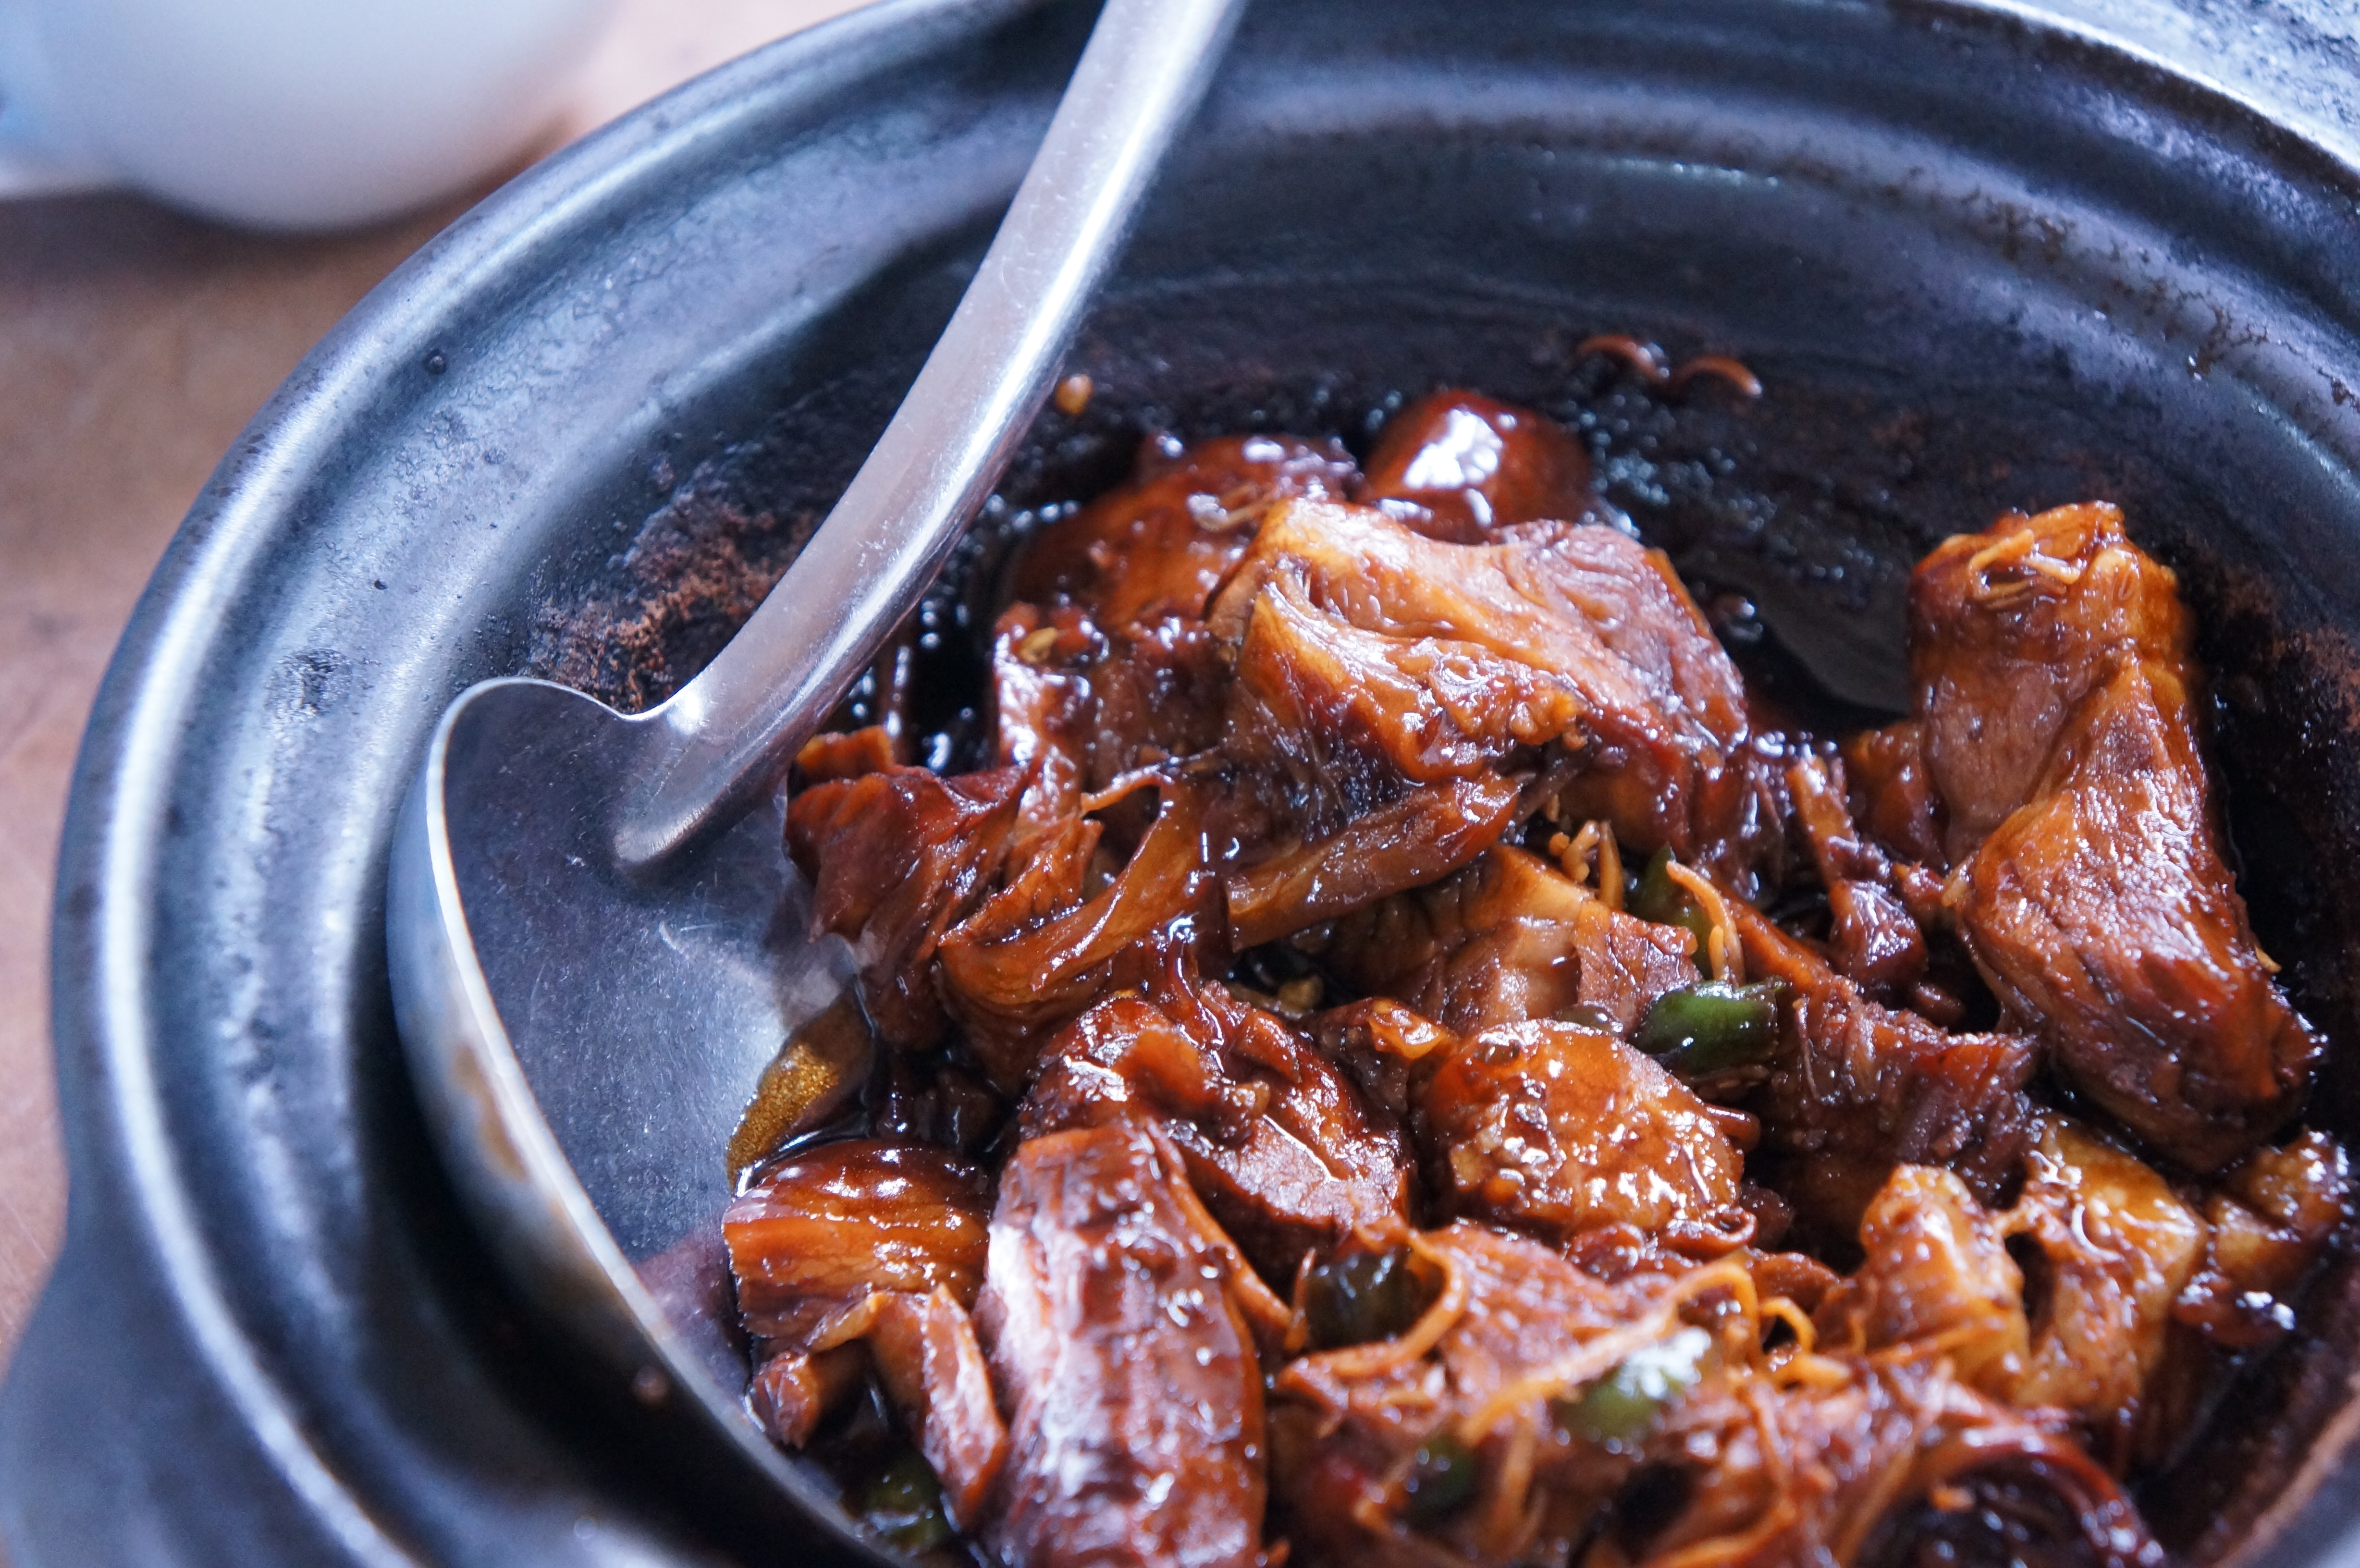
dish, meal, food, produce, vegetable, meat, cuisine, cook, asian food